Shire of Heywood

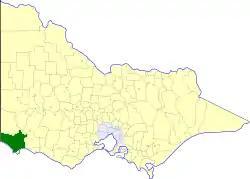
Location in Victoria

The Shire of Heywood was a local government area about west-southwest of Melbourne, the state capital of Victoria, Australia. The shire covered an area of , and existed from 1856 until 1994.